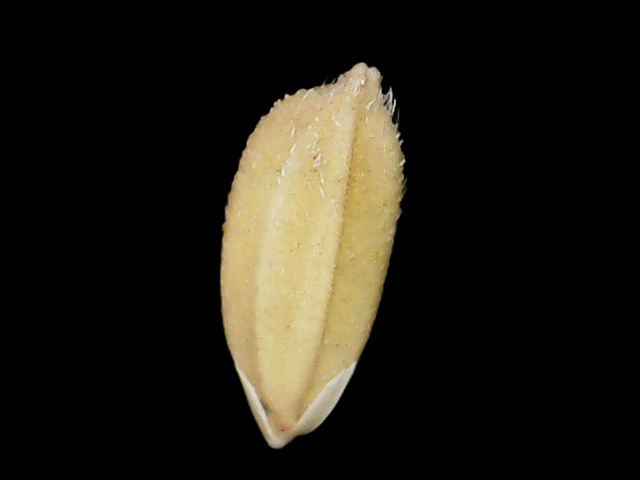
Rice variety: Bd33